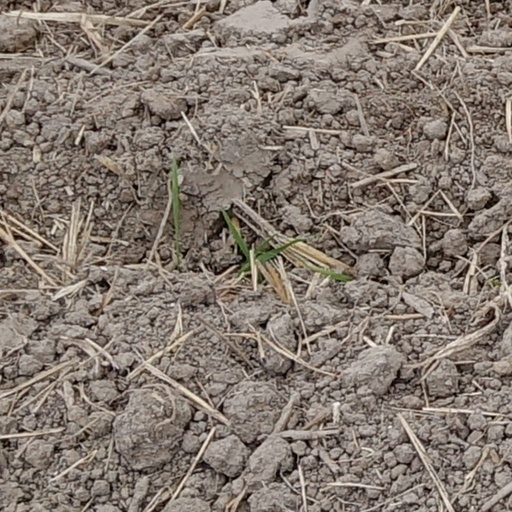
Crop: wheat